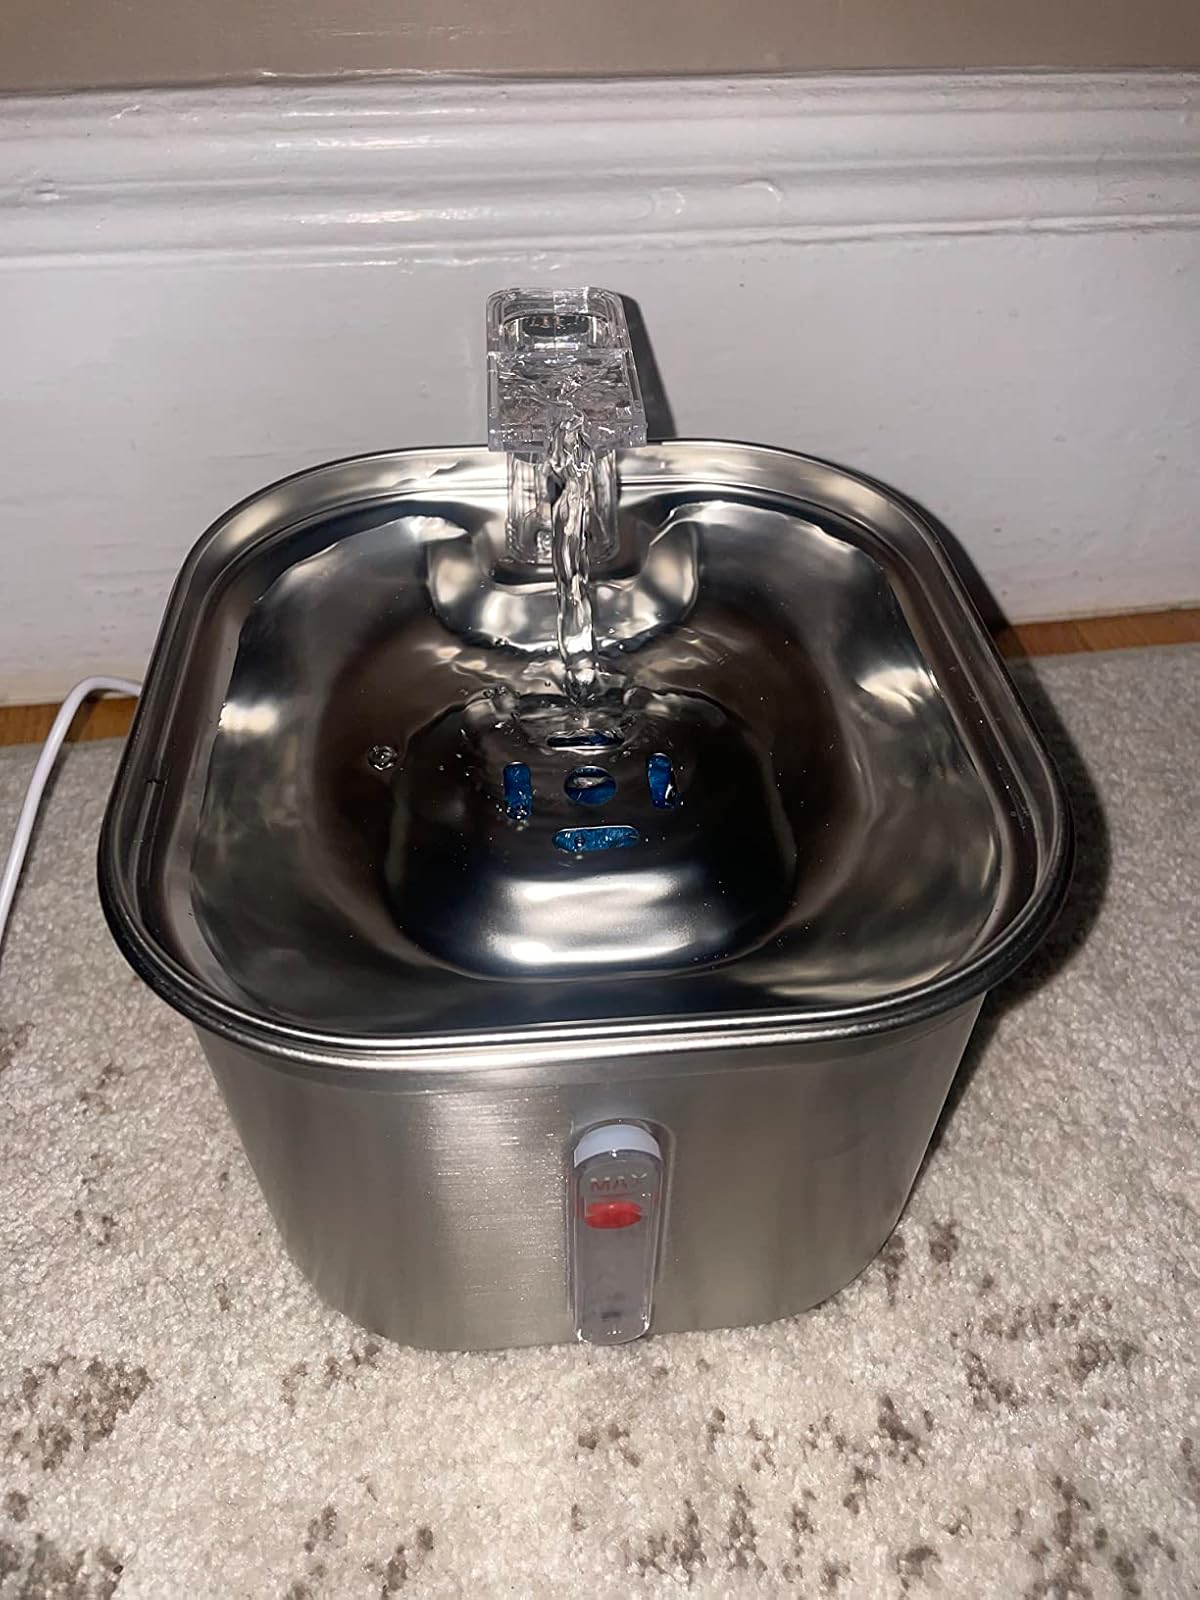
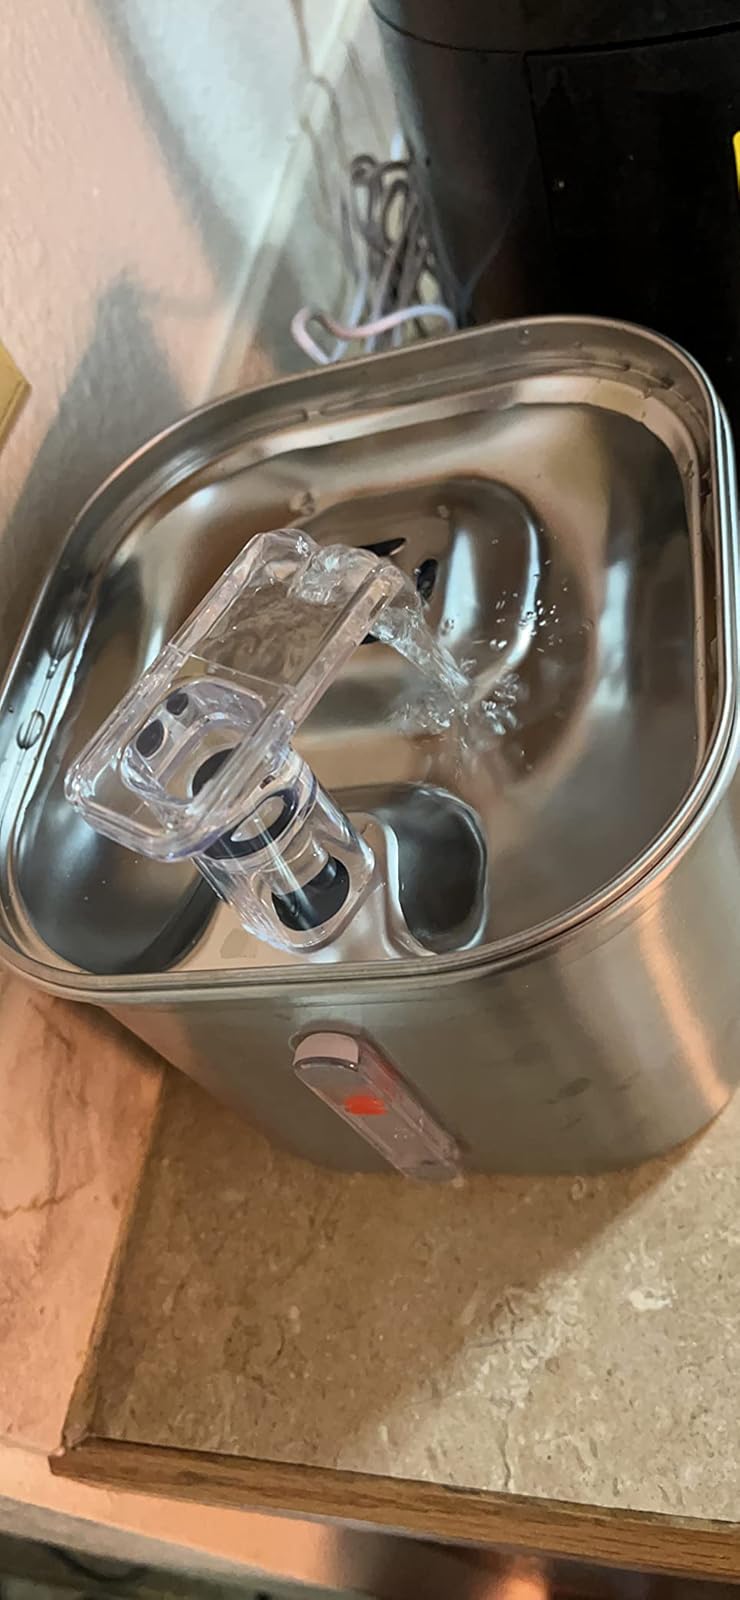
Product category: items_bowl
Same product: yes